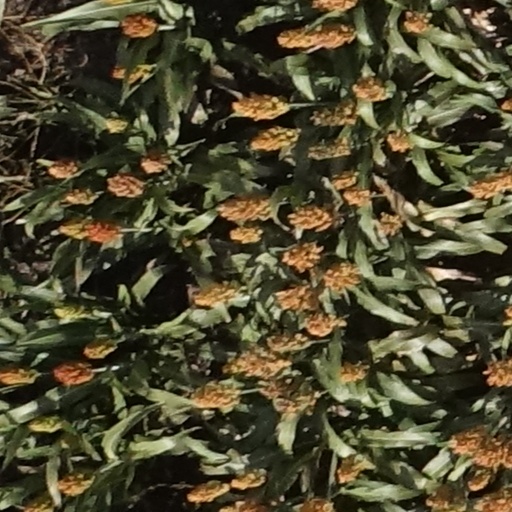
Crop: sorghum